Kissing Point Fortification

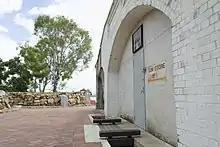
Store room

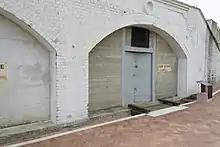
Store rooms at Kissing Point

This structure is recessed into the earth and features concrete outer retaining walls, a concrete roof fitted with six steel vents and a commanding red brick facade addressing the sunken pathway, the west and a small machine gun emplacement. Done in Old English bond, this wall face is about five metres along its highest section connected to sloping side wings also constructed of brick. Three arched openings in this facade, about four metres wide, have been variously in-filled; two with concrete and a central strip of steel containing single steel doors and the last with steel partitioning and a central steel door. Above the archways are small circular openings that have been in-filled. Inside are three barrel-vaulted underground rooms or bays, the thick separating walls of which are brick and feature a number of doorways. The larger two rooms were for storage and measured about in plan and high. The telephone room measures about and almost at the highest line of the vault. New quarry tile flooring has been installed throughout and all other interior surfaces have been painted sometime after 1997.